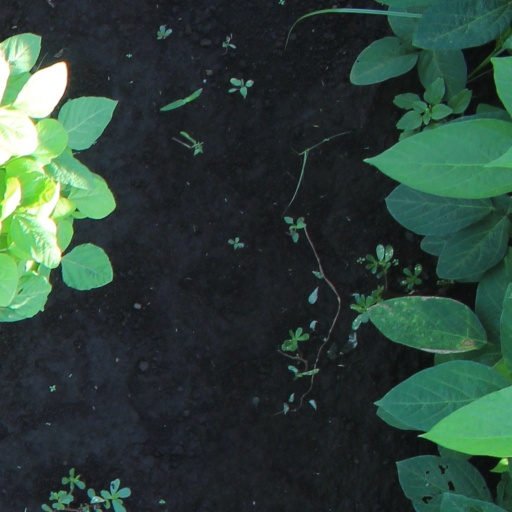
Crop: soybean